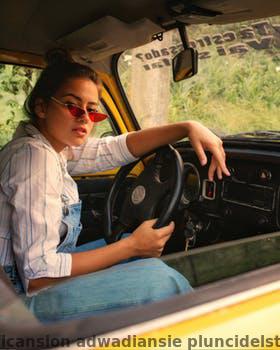
Label: Watermark